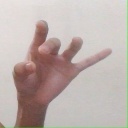
अक्षर: ओ